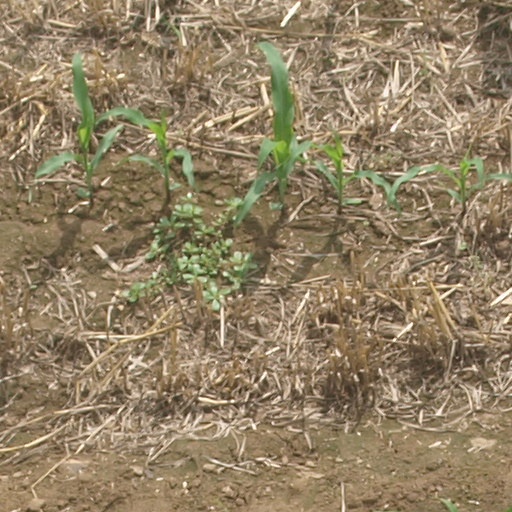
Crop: maize; corn